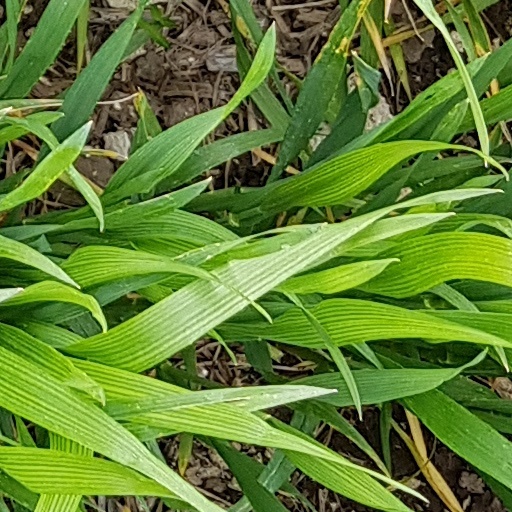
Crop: wheat